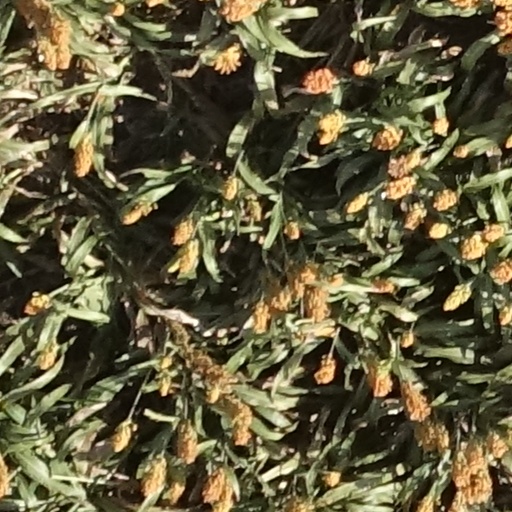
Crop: sorghum